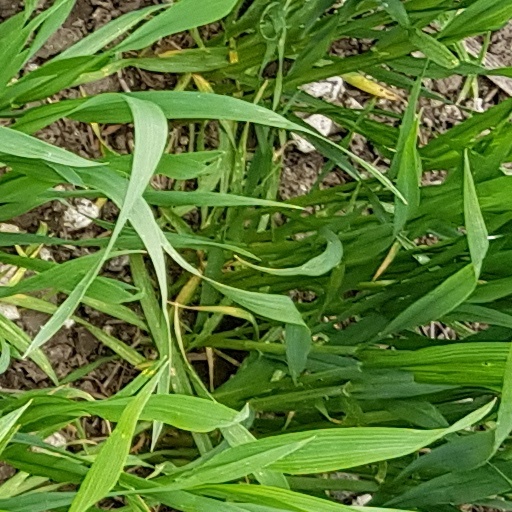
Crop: wheat